Wolfsburg Hauptbahnhof

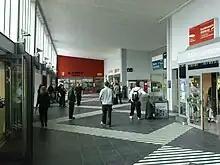
The interior of Wolfsburg Hauptbahnhof

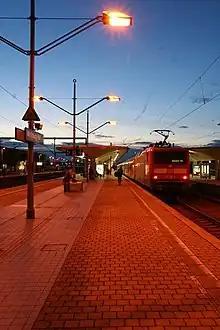
Wolfsburg Hauptbahnhof with RE to Hanover

Wolfsburg station is located on the line between Hanover and Berlin. Intercity-Express services run towards Hanover, Brunswick (Braunschweig) and Berlin (each are the next ICE stop). But only every second ICE on average stops in Wolfsburg. An Intercity service runs from Berlin via Wolfsburg to Amsterdam or to Munster. Wolfsburg station is connected by a Regional-Express service with Gifhorn and Hanover and by another line to Brunswick and Hildesheim. In addition, Regionalbahn services run to Oebisfelde and Stendal.